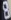
Number: 8